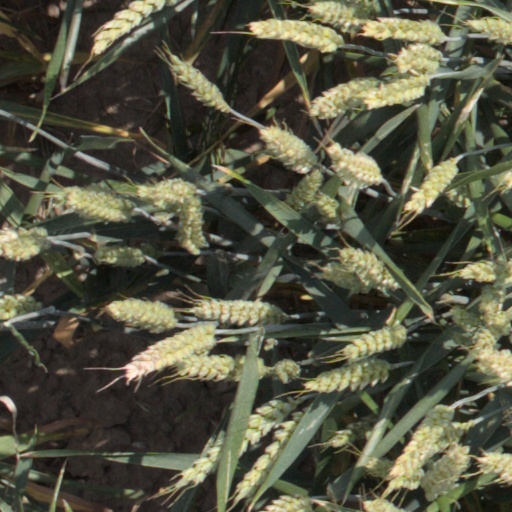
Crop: wheat